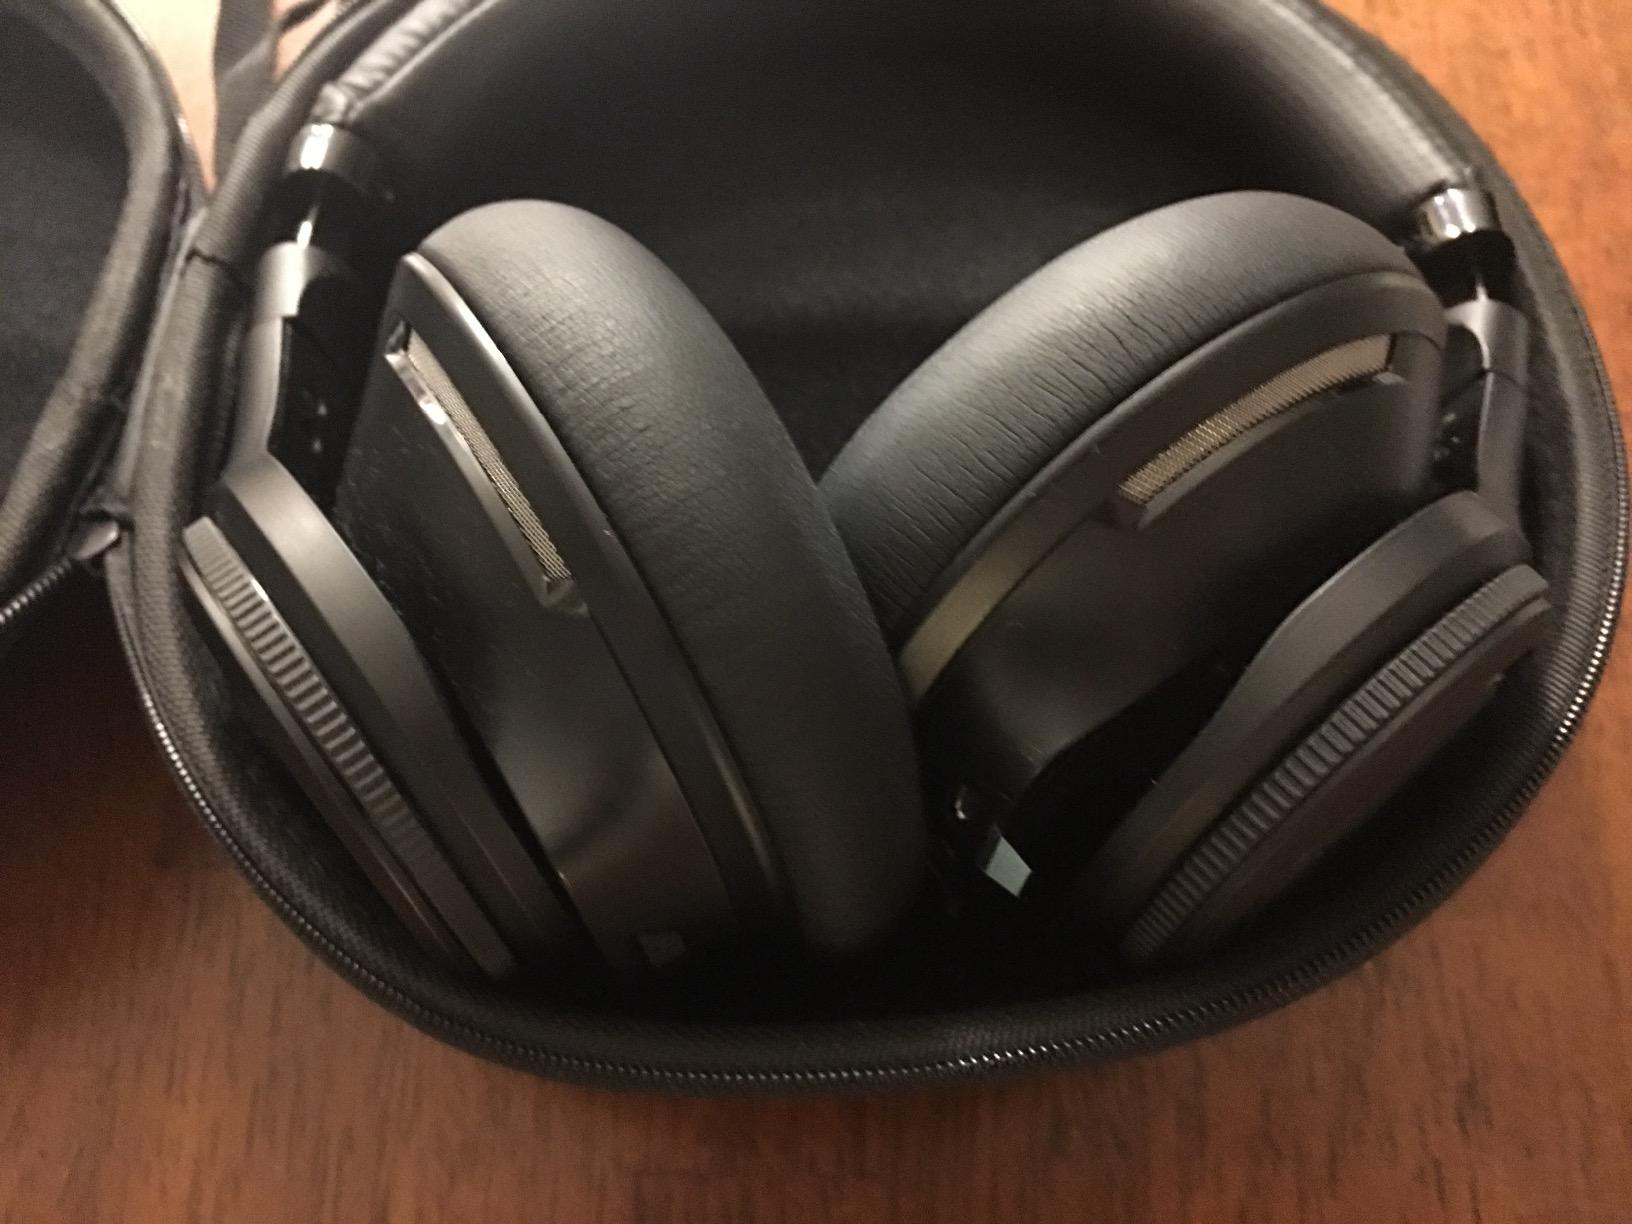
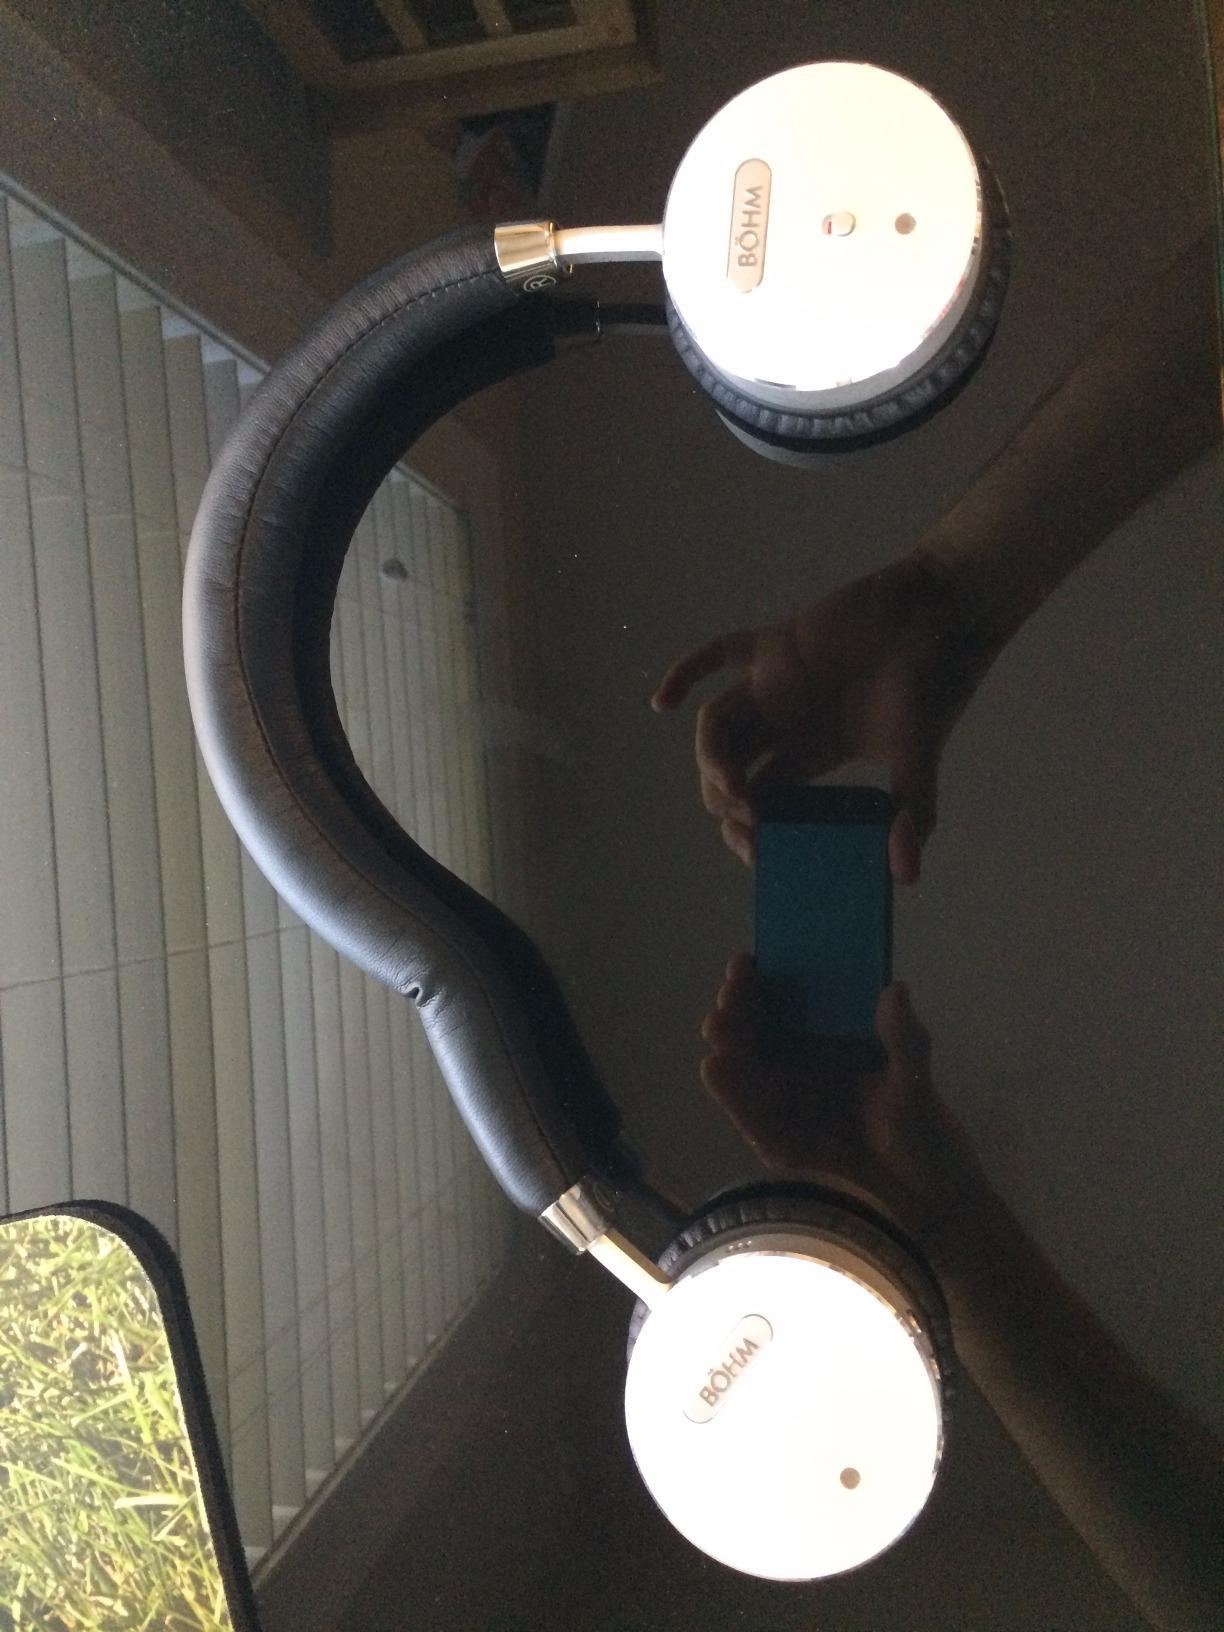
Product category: headphones
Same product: no